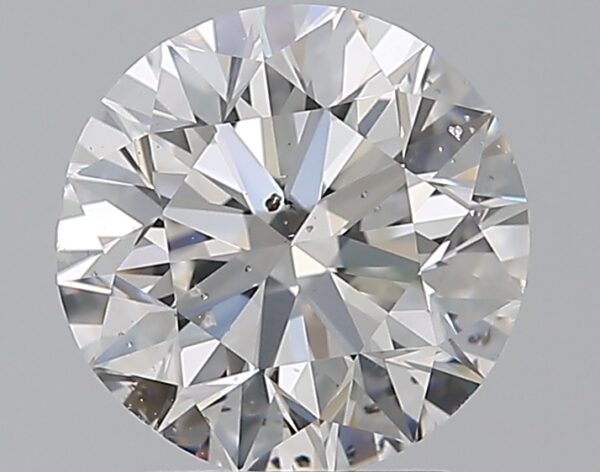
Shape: round
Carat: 2
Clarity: SI1
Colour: E
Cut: EX
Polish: EX
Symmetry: VG
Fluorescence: M
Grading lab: GIA
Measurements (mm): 7.91 x 8.01 x 5.05